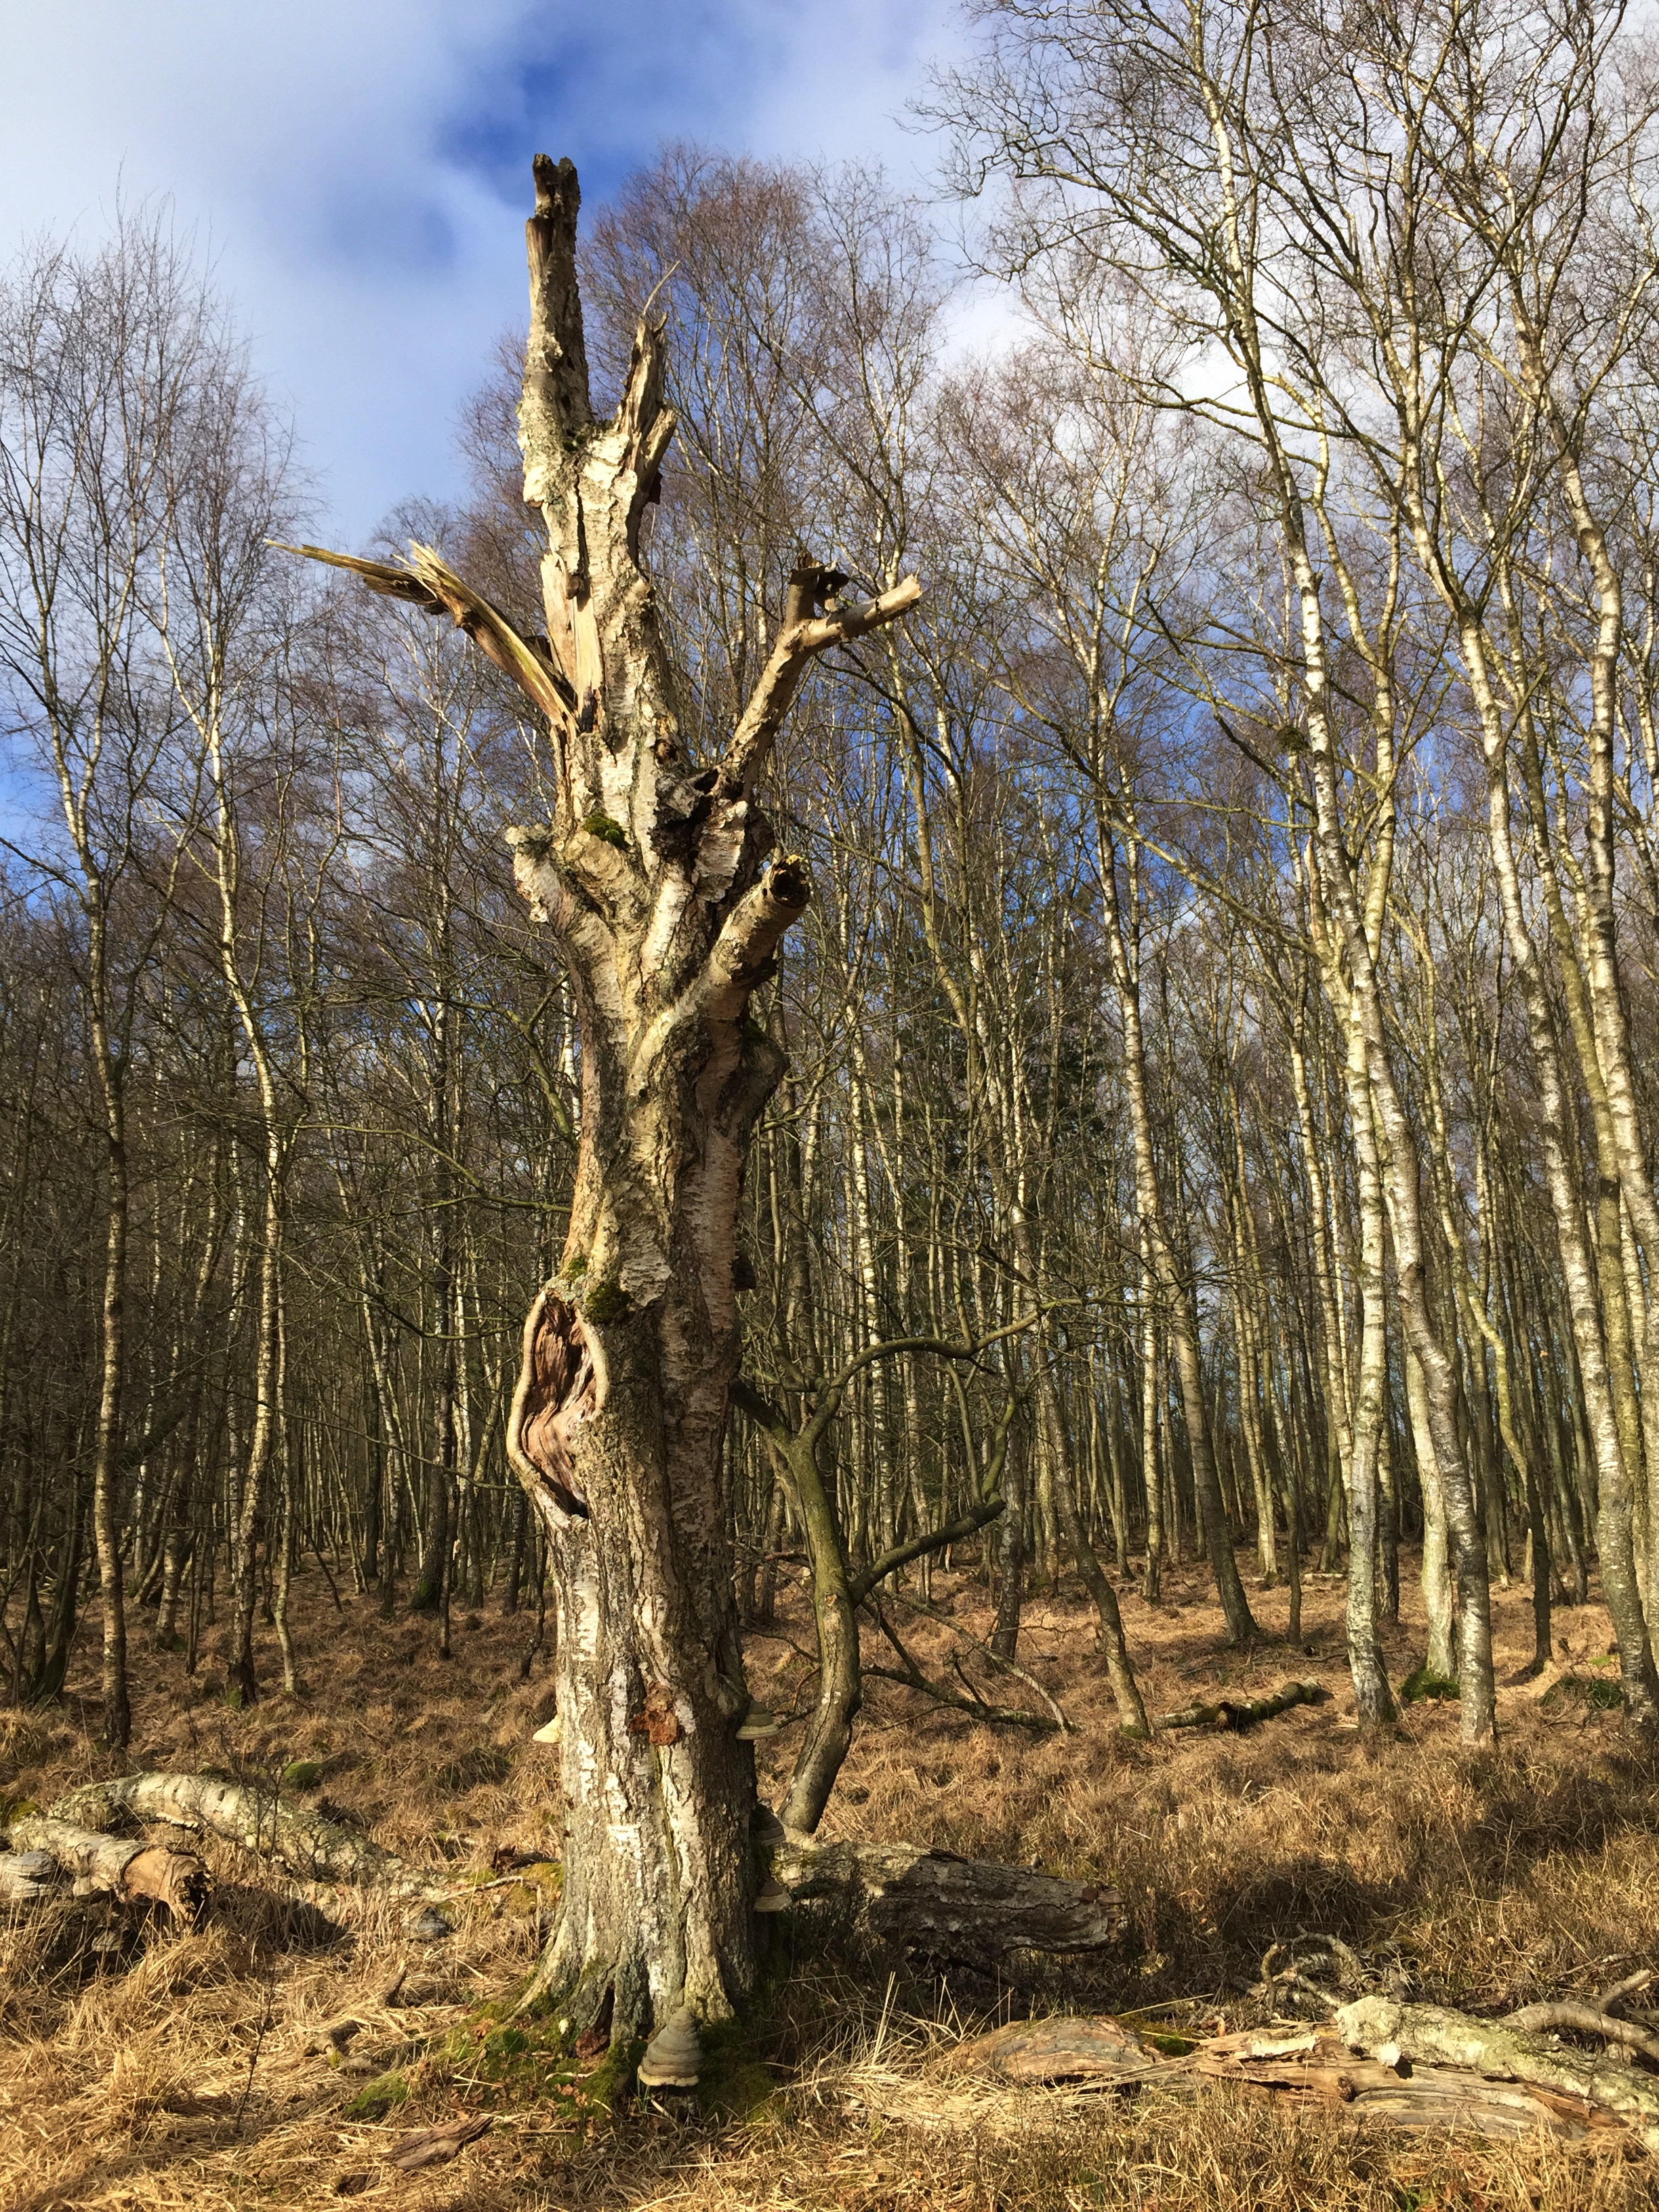
landscape, tree, water, nature, forest, wilderness, branch, plant, wood, sun, lake, trunk, river, moss, green, birch, autumn, botany, frog, moor, animals, deciduous, grove, woodland, species, flowering plant, beech wood, plant stem, woody plant, land plant